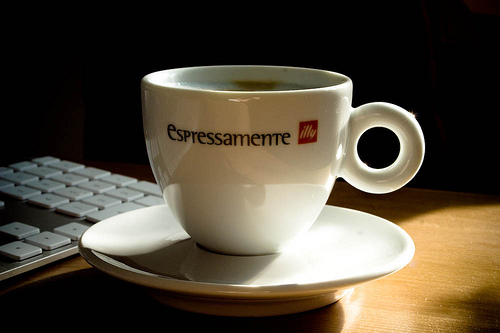
user: Given an image and a question. Answer the question in a short answer. Question: How many oz's of liquid will this cup hold? Short Answer:
assistant: 8 oz